Venice

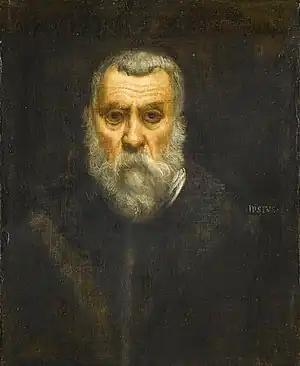
Tintoretto, self portrait, 1588

It can be argued that Venice produced the best and most refined Rococo designs. At the time, the Venetian economy was in decline. It had lost most of its maritime power, was lagging behind its rivals in political importance, and its society had become decadent, with tourism increasingly the mainstay of the economy. But Venice remained a centre of fashion. Venetian rococo was well known as rich and luxurious, with usually very extravagant designs. Unique Venetian furniture types included the "divani da portego", and long rococo couches and "pozzetti", objects meant to be placed against the wall. Bedrooms of rich Venetians were usually sumptuous and grand, with rich damask, velvet, and silk drapery and curtains, and beautifully carved rococo beds with statues of putti, flowers, and angels. Venice was especially known for its girandole mirrors, which remained among, if not the, finest in Europe. Chandeliers were usually very colourful, using Murano glass to make them look more vibrant and stand out from others; and precious stones and materials from abroad were used, since Venice still held a vast trade empire. Lacquer was very common, and many items of furniture were covered with it, the most noted being "lacca povera" (poor lacquer), in which allegories and images of social life were painted. Lacquerwork and Chinoiserie were particularly common in bureau cabinets.